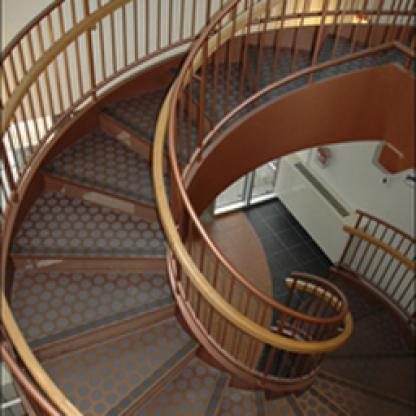
Scene: Indoor